Birds of Paradise (2008 film)

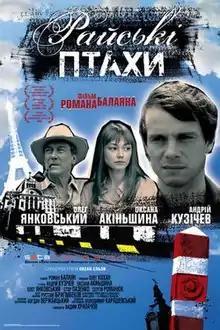
Film poster

Birds of Paradise is a 2008 Ukrainian drama film directed by Roman Balayan. It was entered into the 30th Moscow International Film Festival. In 2009, the film won the Nika Film Award for Best Film of the CIS and Baltic States.